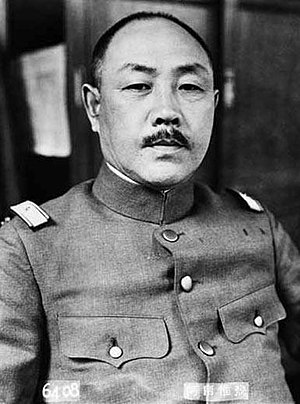
Japans kapitulation / Kejserlig indgriben, allieret reaktion og japansk svar
Krigsminister Korechika Anami
Japans kapitulation den 2. september 1945 betød afslutningen på kampene under 2. verdenskrig. I slutningen af juli 1945 var den kejserlige japanske flåde ude af stand til at udføre operationer og de allieredes invasion af Japan var nært forestående. Mens den japanske krigsledelse officielt udtrykte deres vilje til at kæmpe til den bitre ende, gav de overfor det neutrale Sovjetunionen udtryk for ønsket om en forhandlingsfred med favorable betingelser for japanerne. Samtidig gjorde Sovjetunionen sig klar til at angribe japanerne og derigennem opfylde det løfte, som det havde givet USA og Storbritannien ved Teheran-konferencen og Jalta-konferencen.